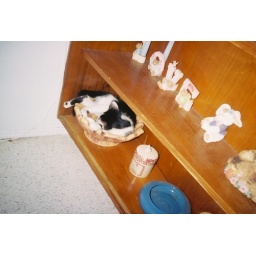
buddy my cat sleeping in a bowl so cute